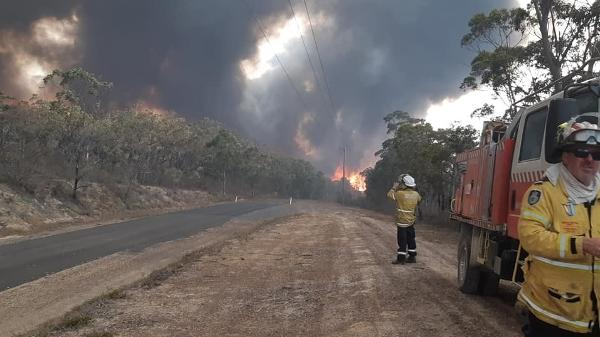
Fire: yes
Smoke: yes